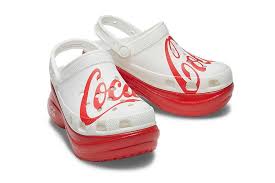
Label: Clog